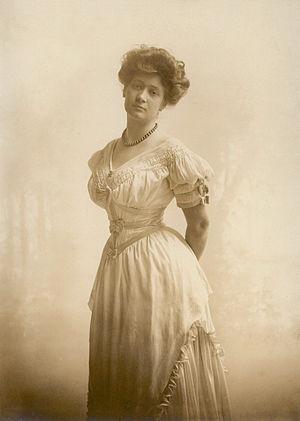
Ima Hogg que l'on nommait également The First Lady of Texas, est une philanthrope américaine, collectionneuse et protectrice des arts ; elle fut l'une des femmes les plus respectées du Texas au XXᵉ siècle.